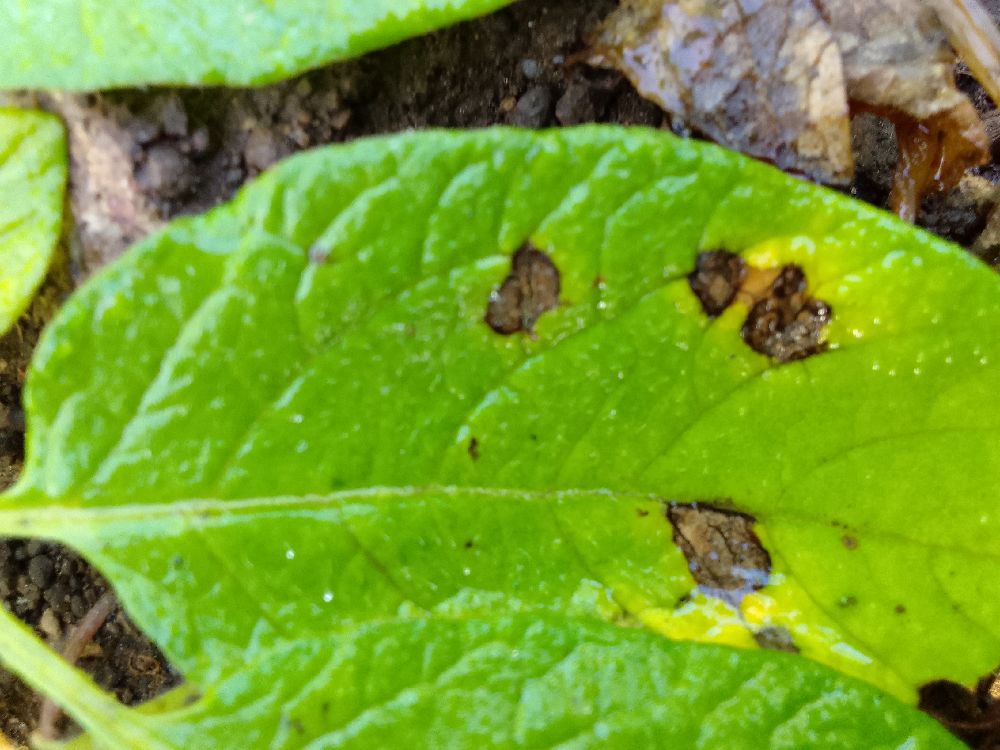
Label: Early blight